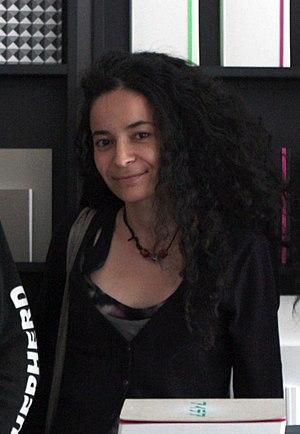
Lamya Essemlali en 2012. Français
Lamya Essemlali, née en 1979 à Gennevilliers, est une militante associative et femme politique écologiste et antispéciste française.